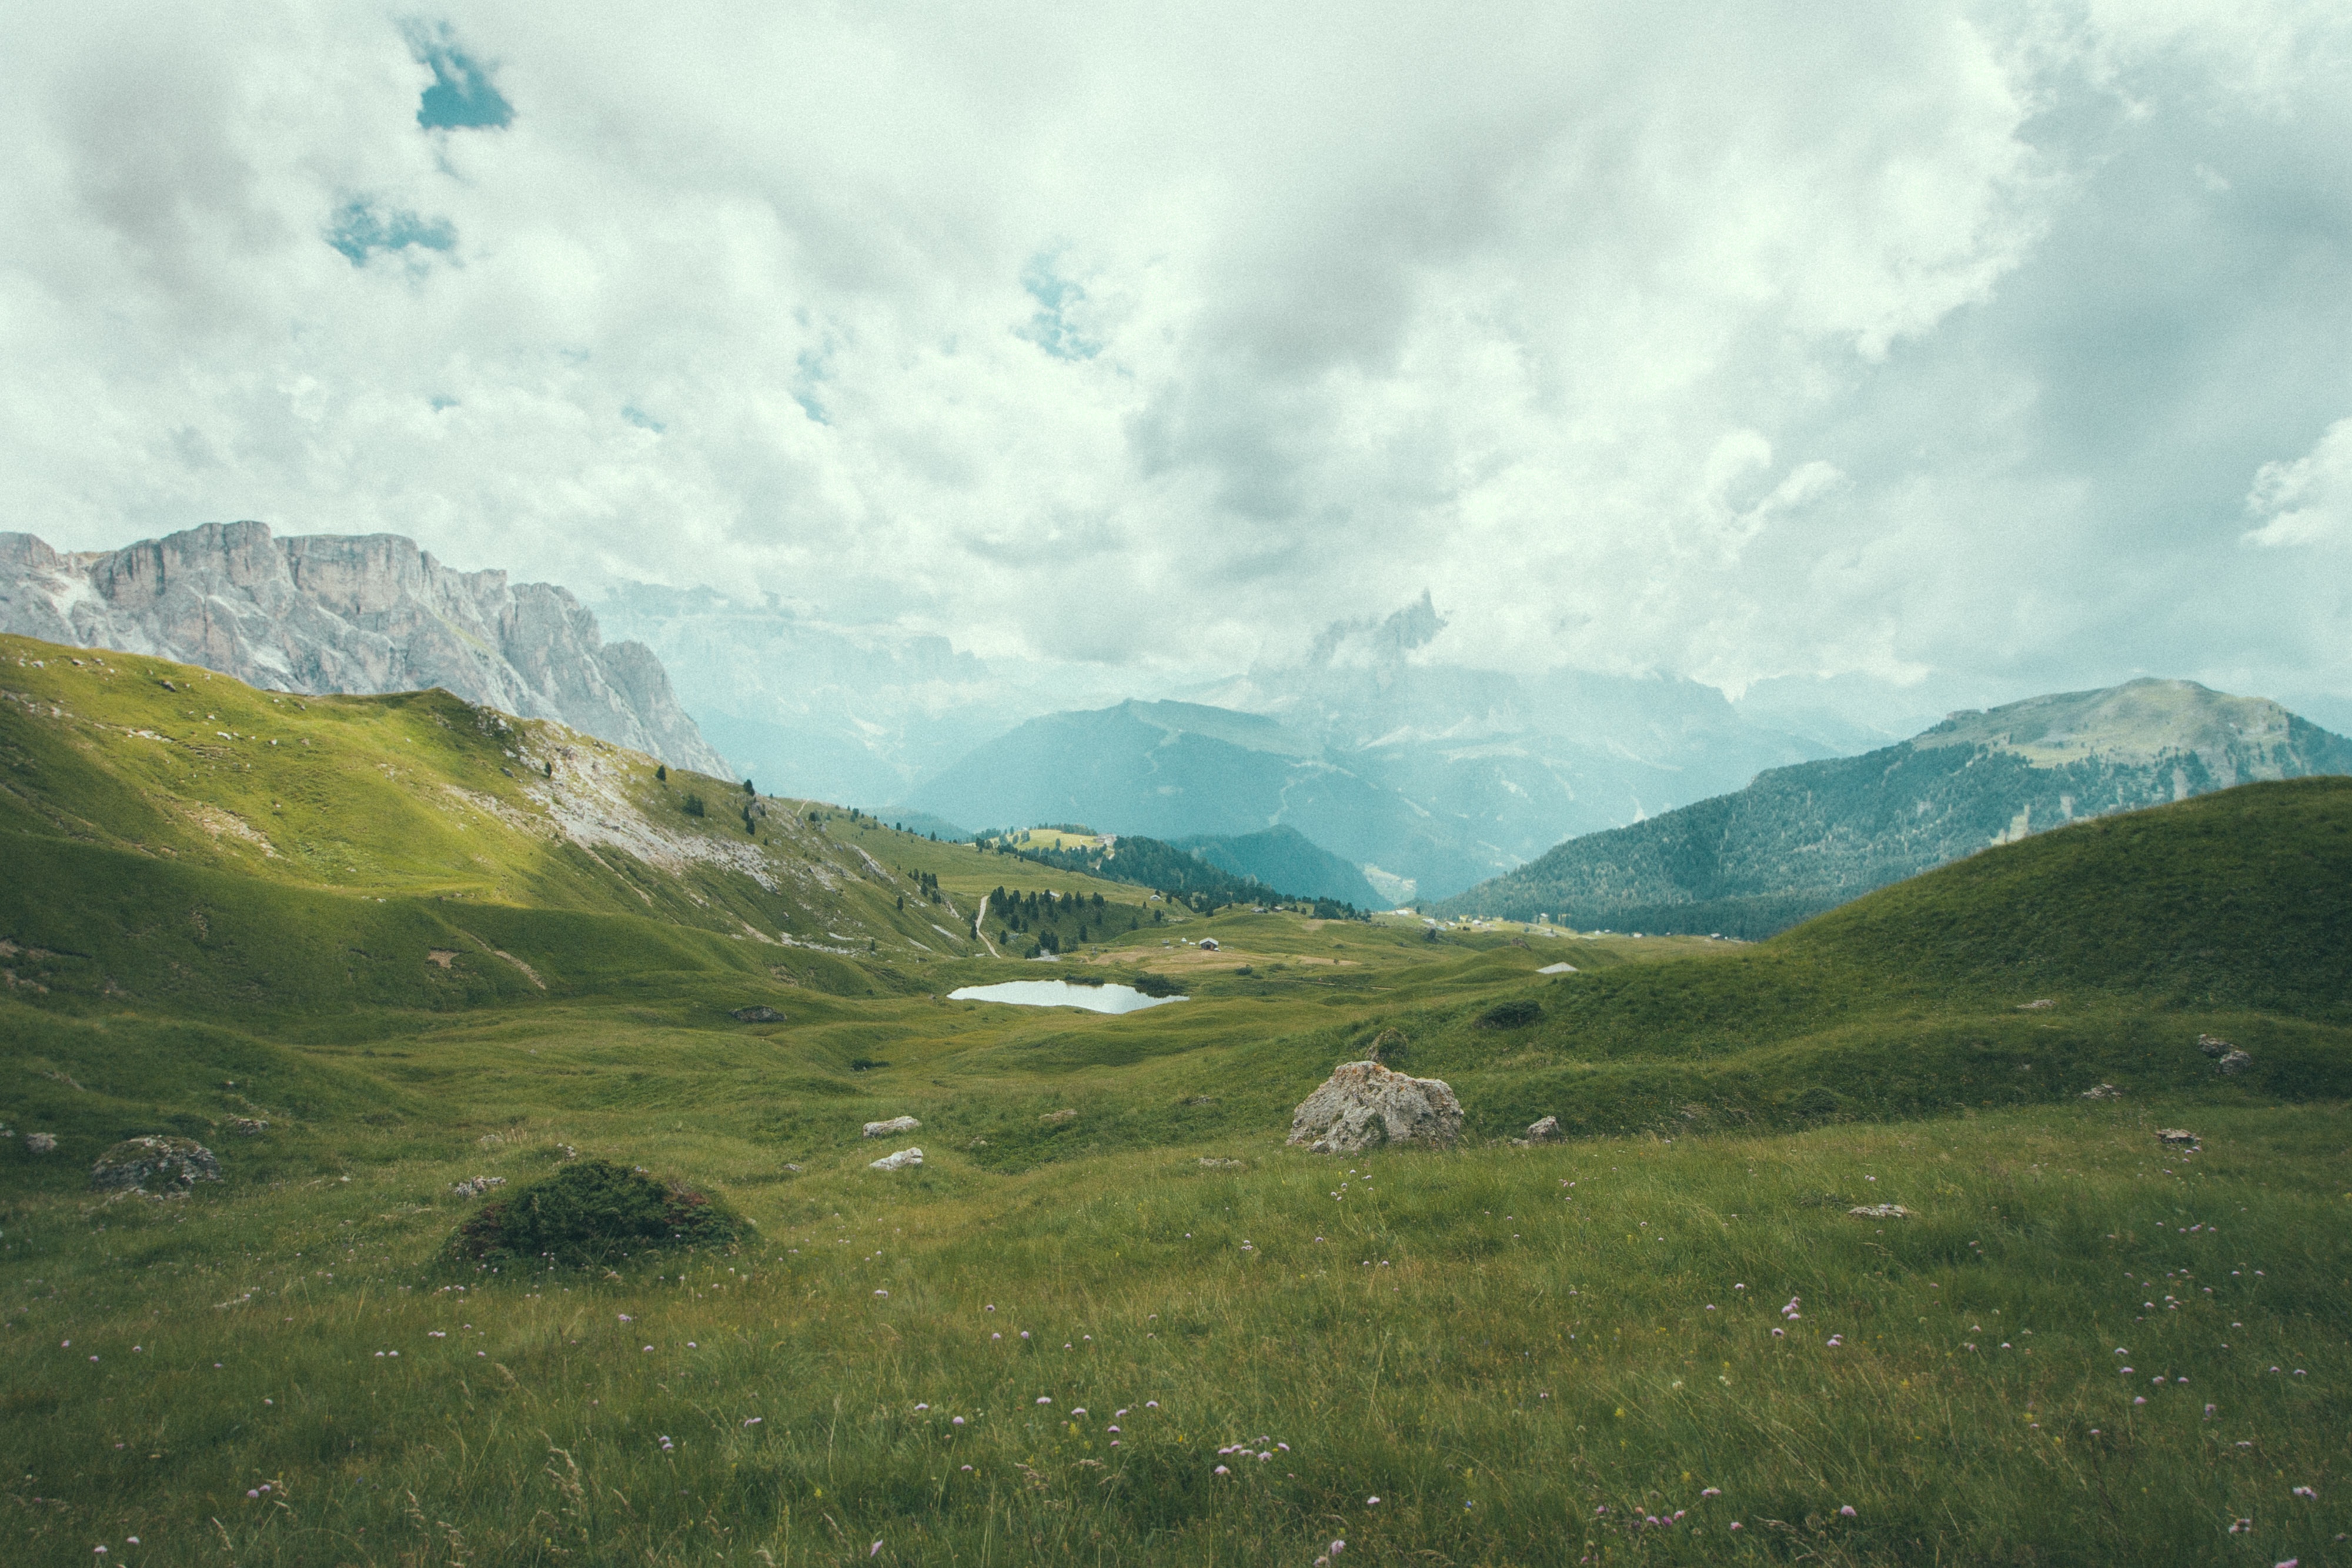
landscape, nature, wilderness, mountain, cloud, sky, meadow, hill, lake, valley, mountain range, pasture, highland, ridge, plain, alps, grassland, plateau, fell, loch, rural area, landform, mountain pass, geographical feature, atmospheric phenomenon, mountainous landforms